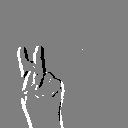
ASL letter: k